1525

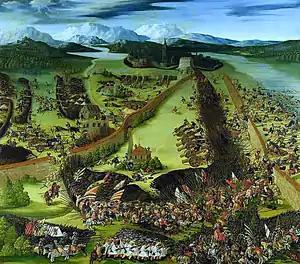
February 24: The Battle of Pavia is fought in Italy and King Francis of France becomes a POW.

Year 1525 (MDXXV) was a common year starting on Sunday of the Julian calendar.